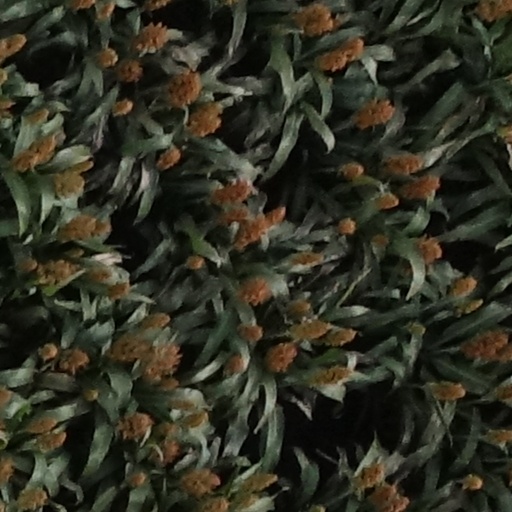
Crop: sorghum